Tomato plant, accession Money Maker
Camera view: tilt-top (135 deg); turntable rotation: 150 degrees
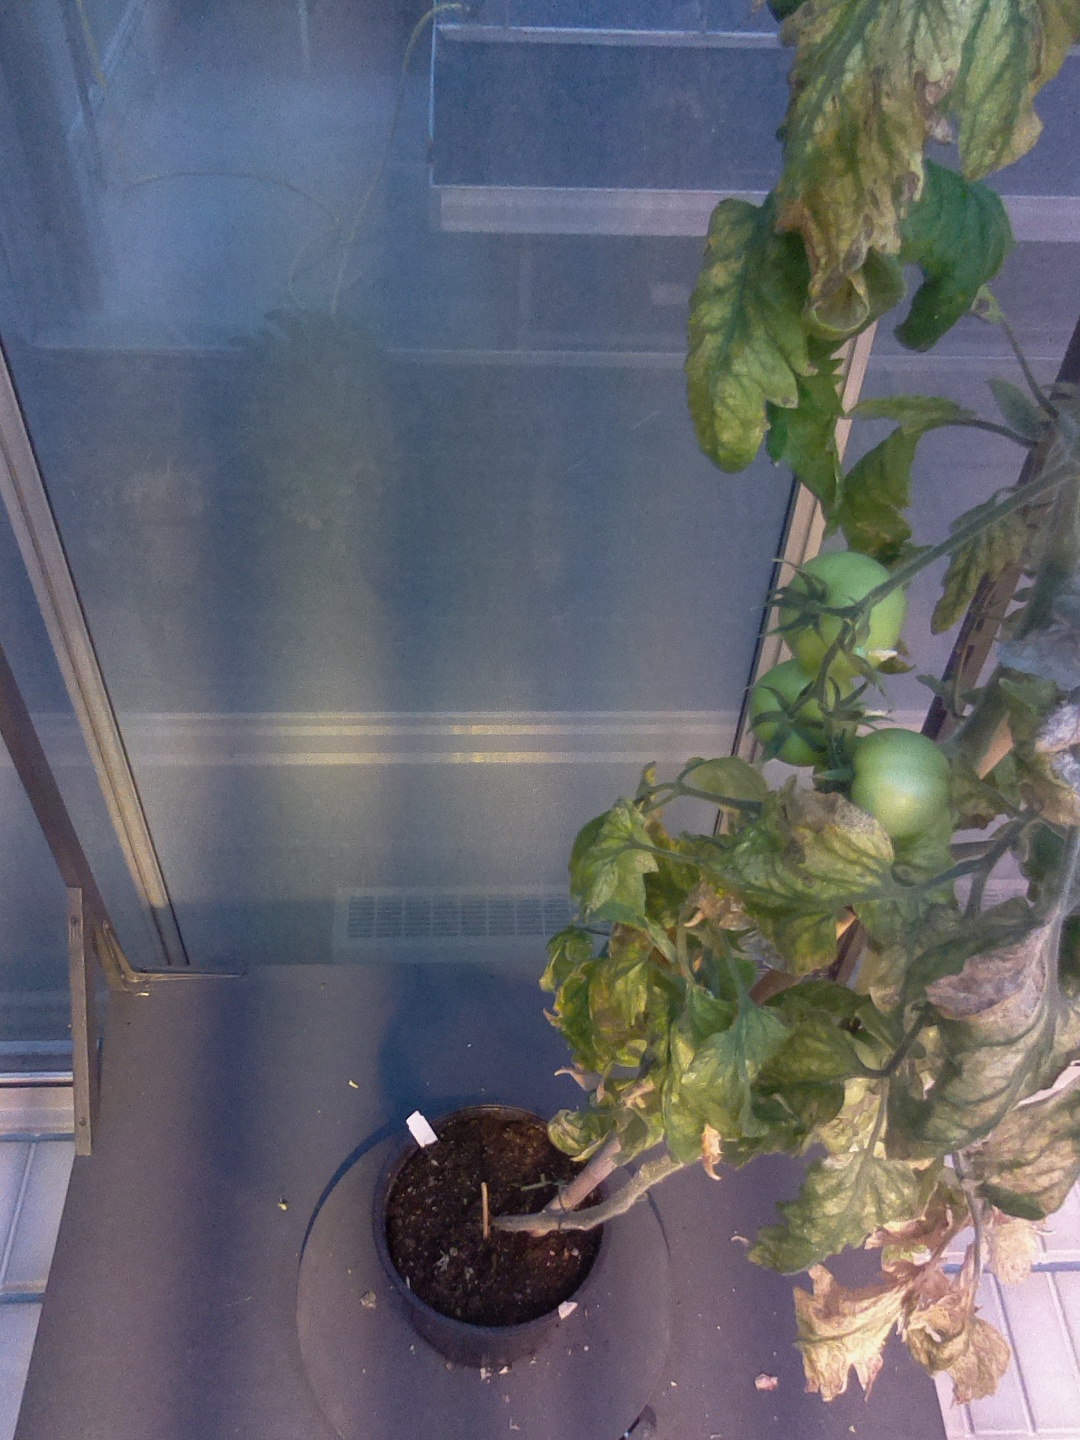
BBCH growth stage 79: 90% -100% of final fruit size